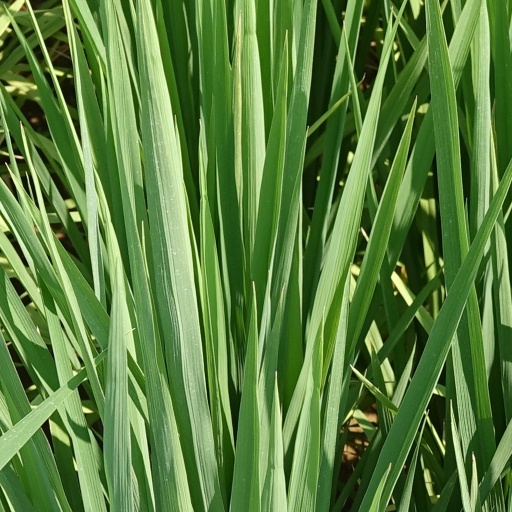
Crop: rice